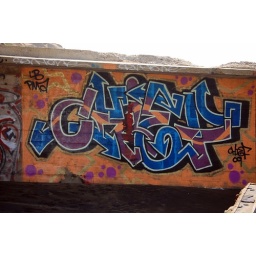
Graffiti on a broken wall on the beach below the Fort area.